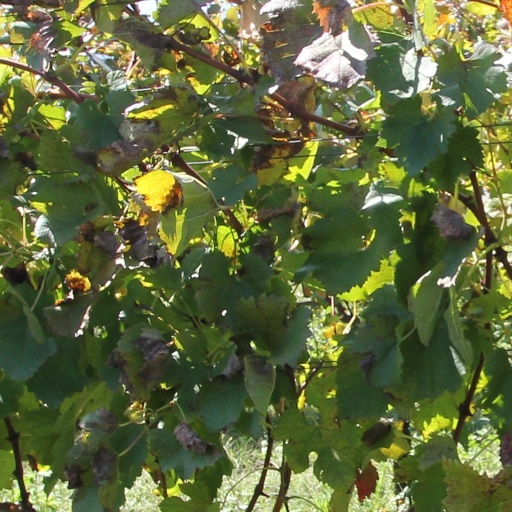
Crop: grape